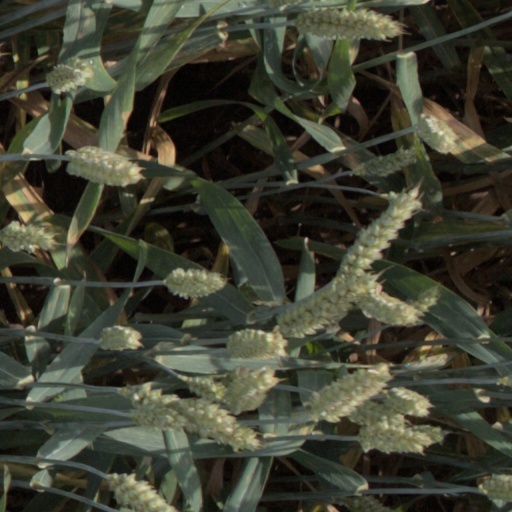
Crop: wheat